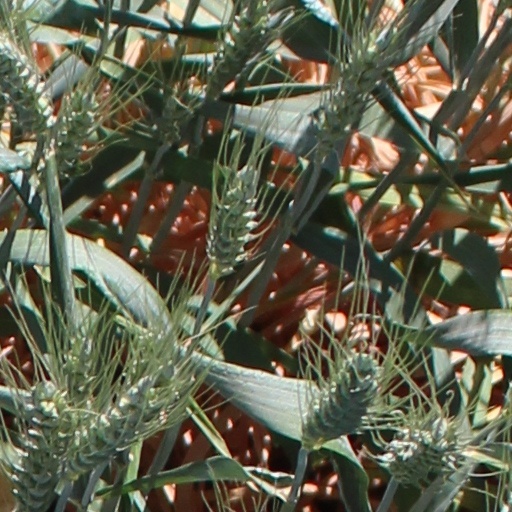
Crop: wheat